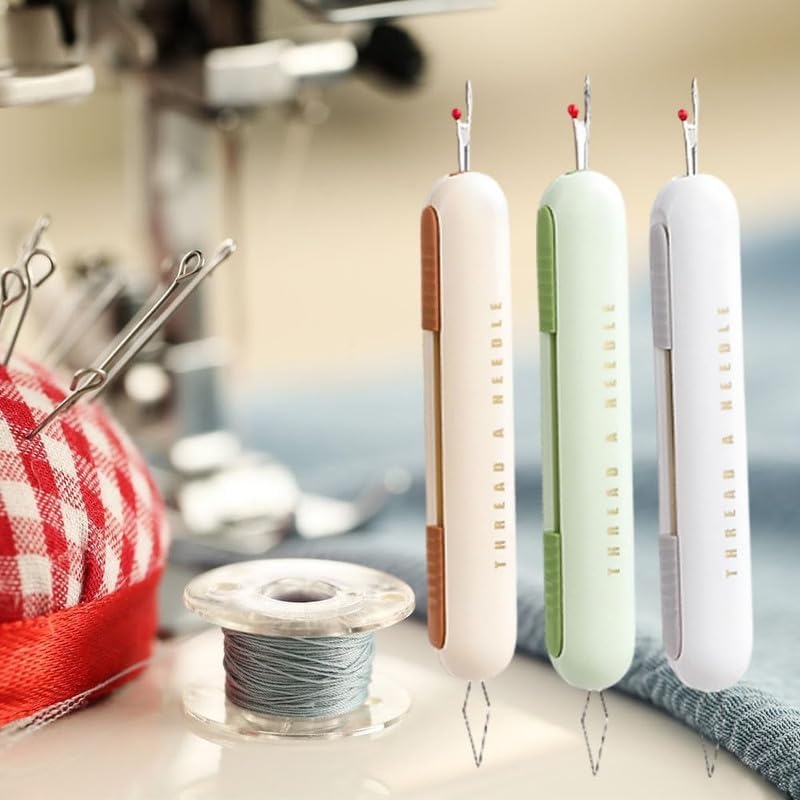
2 in 1 Needle Threader Seam Ripper
Brand: Sombrize
✅ 【2 in 1 Double Head Design】 Our newest Seam Ripper features a 2-in-1 dual-ended design that allows you to thread your needle and remove seam threads with ease, Simplify sewing tasks! Making it a reliable companion for sewing! ✅【Dual-Ended Design】 Our needle Threading features a 2-in-1 dual-ended design that simplifies needle threading and seam removal. Its compact size allows for easy carrying, quick repairs, and adjustments, extending its service life and ensuring readiness for any sewing task. ✅ 【Telescopic Storage Design】 Needle Threader boasts a scalable storage design, safeguarding both ends, for easy storage when not in use. Its compact design allows for convenient carrying, quick repair, and adjustment, resulting in an extended service life. ✅ 【Easy to Use】 Our Needle Threaders are designed for simplicity. Just insert the threaders through the needle's eye, place the thread onto the needle threader, and then pull the threaders out of the eye. It's a simple and quick solution to the common problem of threading needles. ✅ 【Perfect for Sewing Enthusiasts】 Experience the ease and convenience of our seam rippers for sewing ​and elevate your sewing and crafting projects with precision and efficiency. Whether you're a seasoned sewing enthusiast or a beginner, this tool is a must-have for simplifying various tasks and enhancing your crafting experience Material: ABS+high-quality steel。
Category: Arts & Entertainment > Hobbies & Creative Arts > Arts & Crafts > Art & Crafting Tools > Thread & Yarn Tools > Needle Threaders